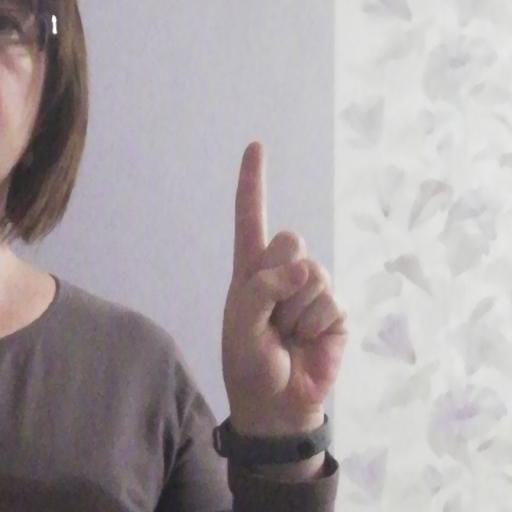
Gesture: one